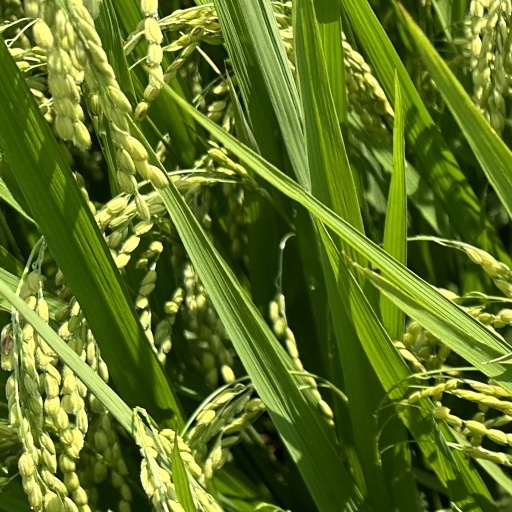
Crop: rice